Japan National Route 119

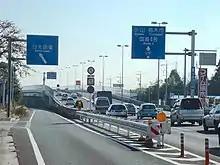
The Utsunomiya-kita Road near its western terminus.

The forms the northern section of the Utsunomiya Ring Road, and as an auxiliary route of National Route 119, it has the function of bypassing the narrow Nikkō Kaidō and connecting National Route 4 with the Nikkō Kaidō without passing through the central district of Utsunomiya. Its western terminus is Utsunomiya Interchange where it continues west towards Nikkō as the Nikkō Utsunomiya Road and its eastern terminus is at National Route 4 in the northeastern part of Utsunomiya. Before the opening of the Utsunomiya-kita Road in 1972, vehicles passing from National Route 119 to the southeastern part of the prefecture and Ibaraki prefecture had to go through the center of Utsunomiya, which caused heavy traffic. The opening of the bypass reduced traffic in central Utsunomiya.